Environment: real
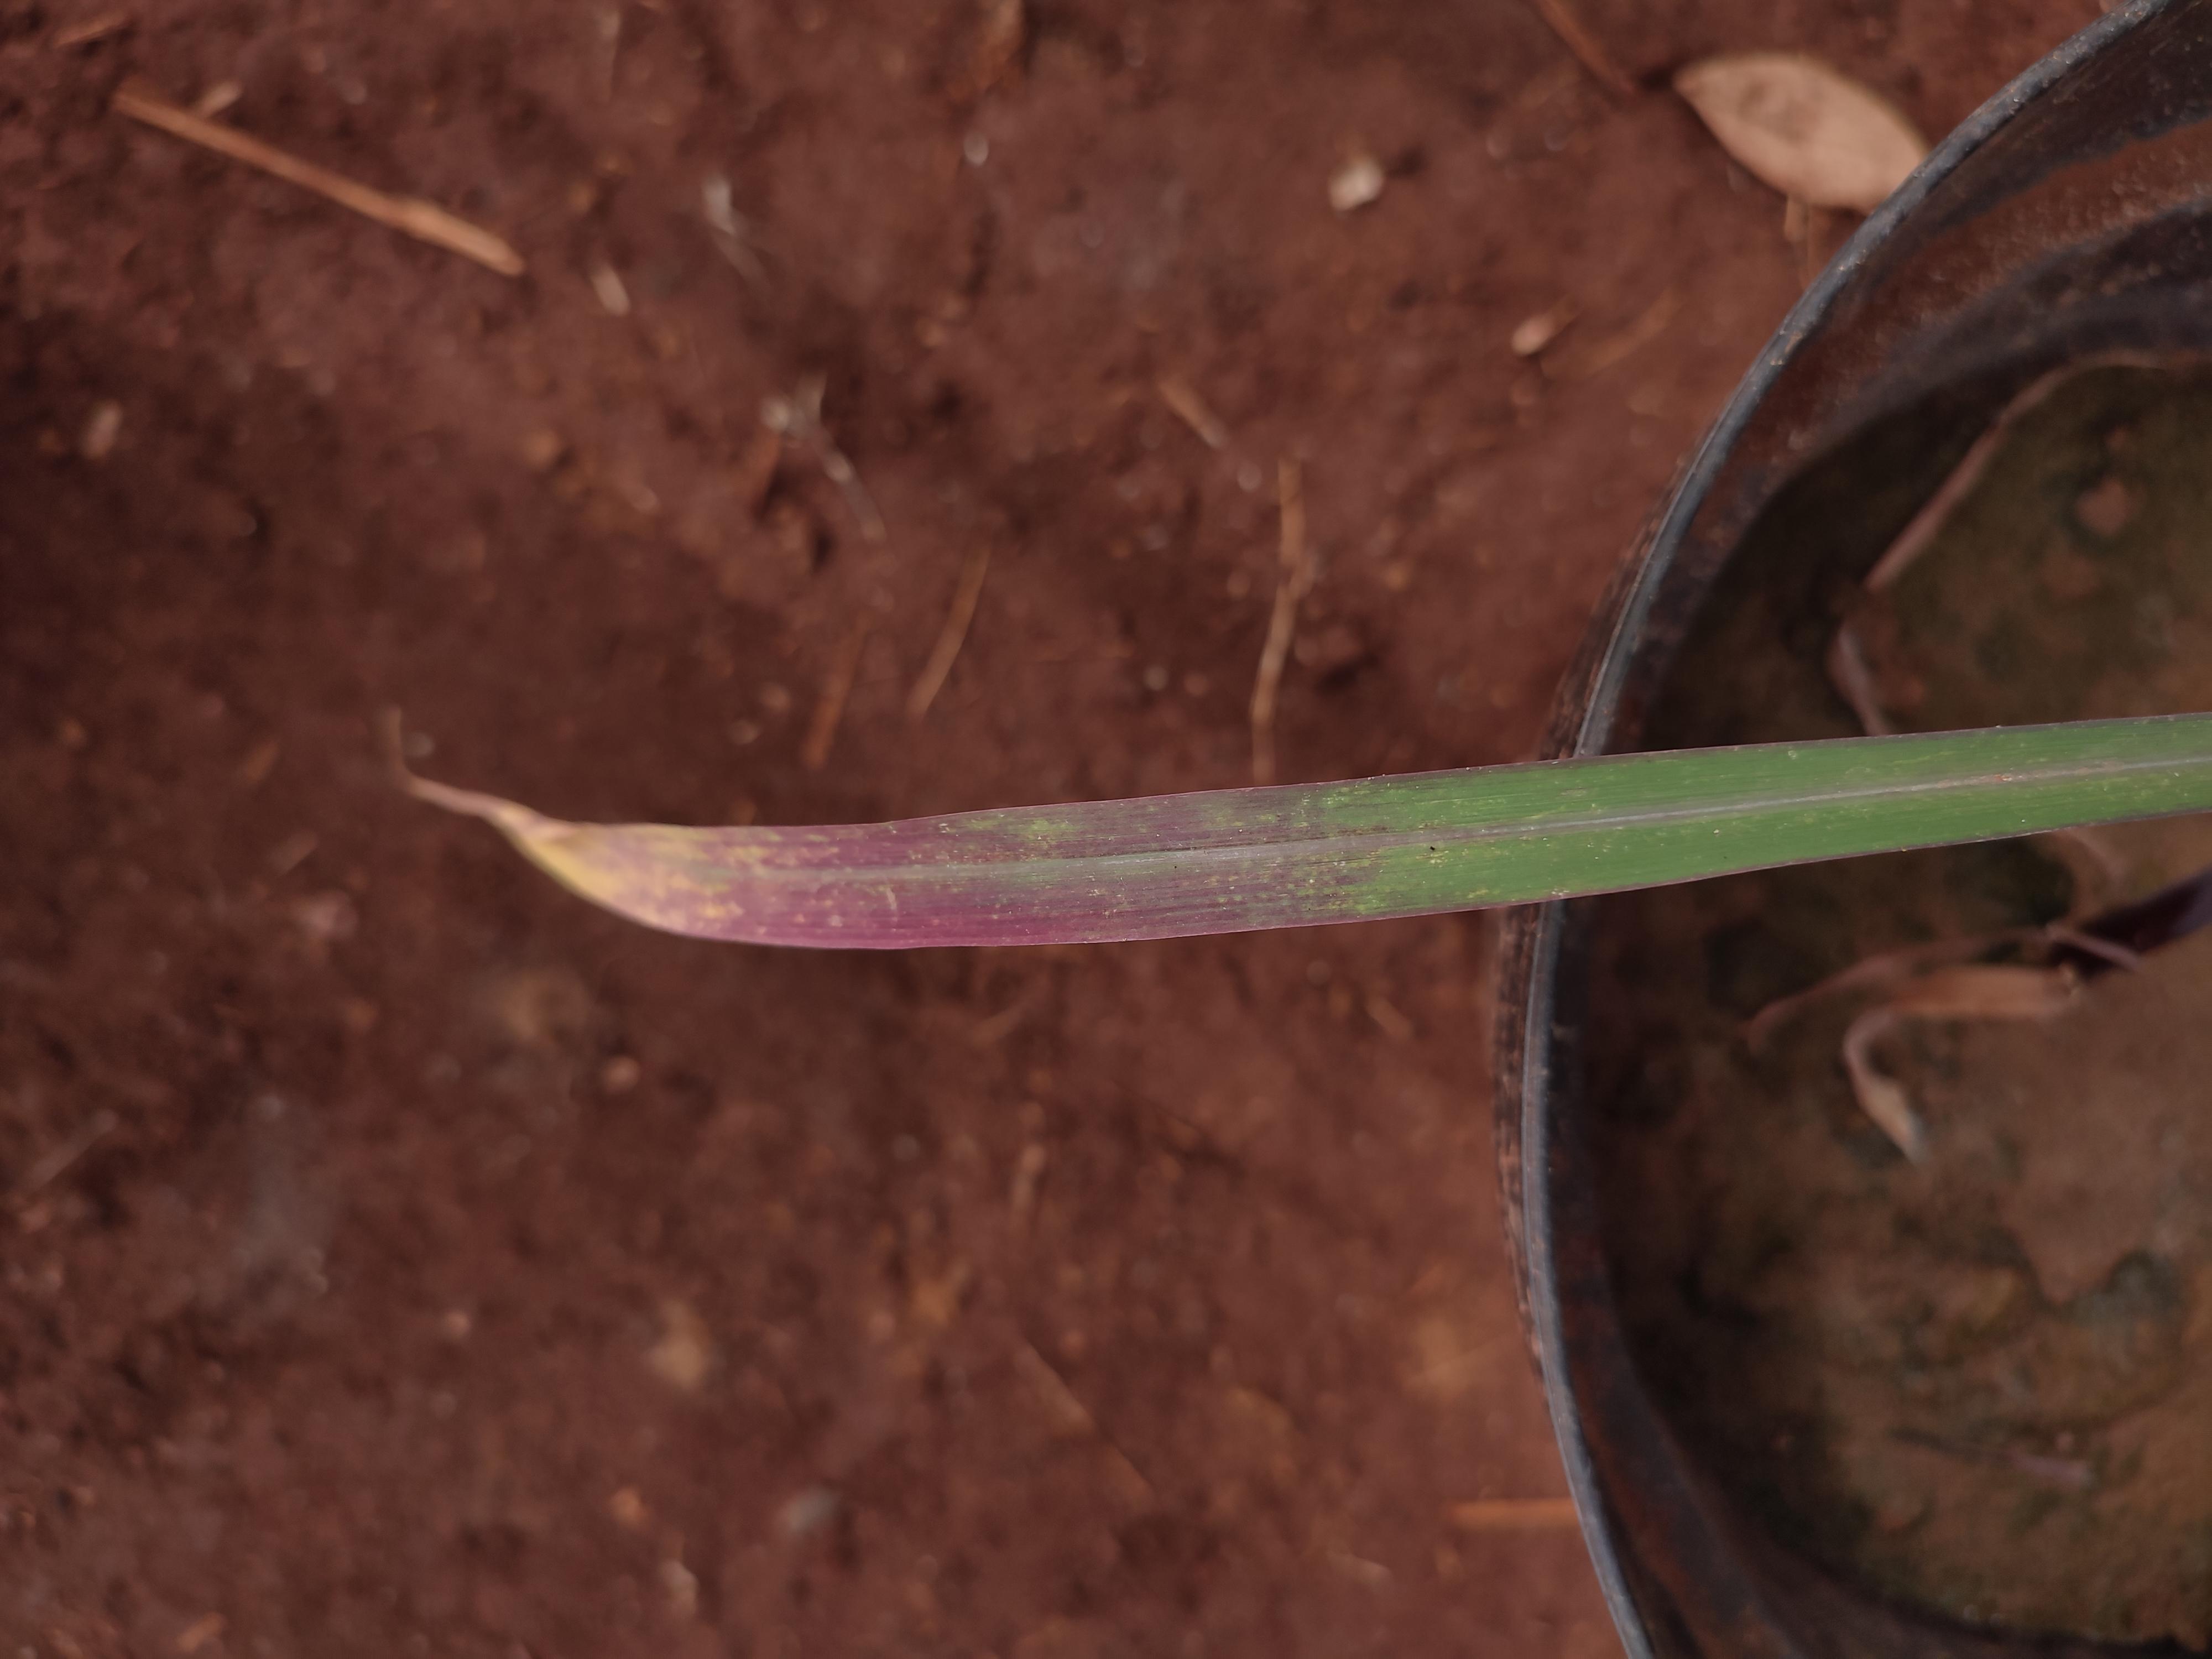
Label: phosphorus_deficiency